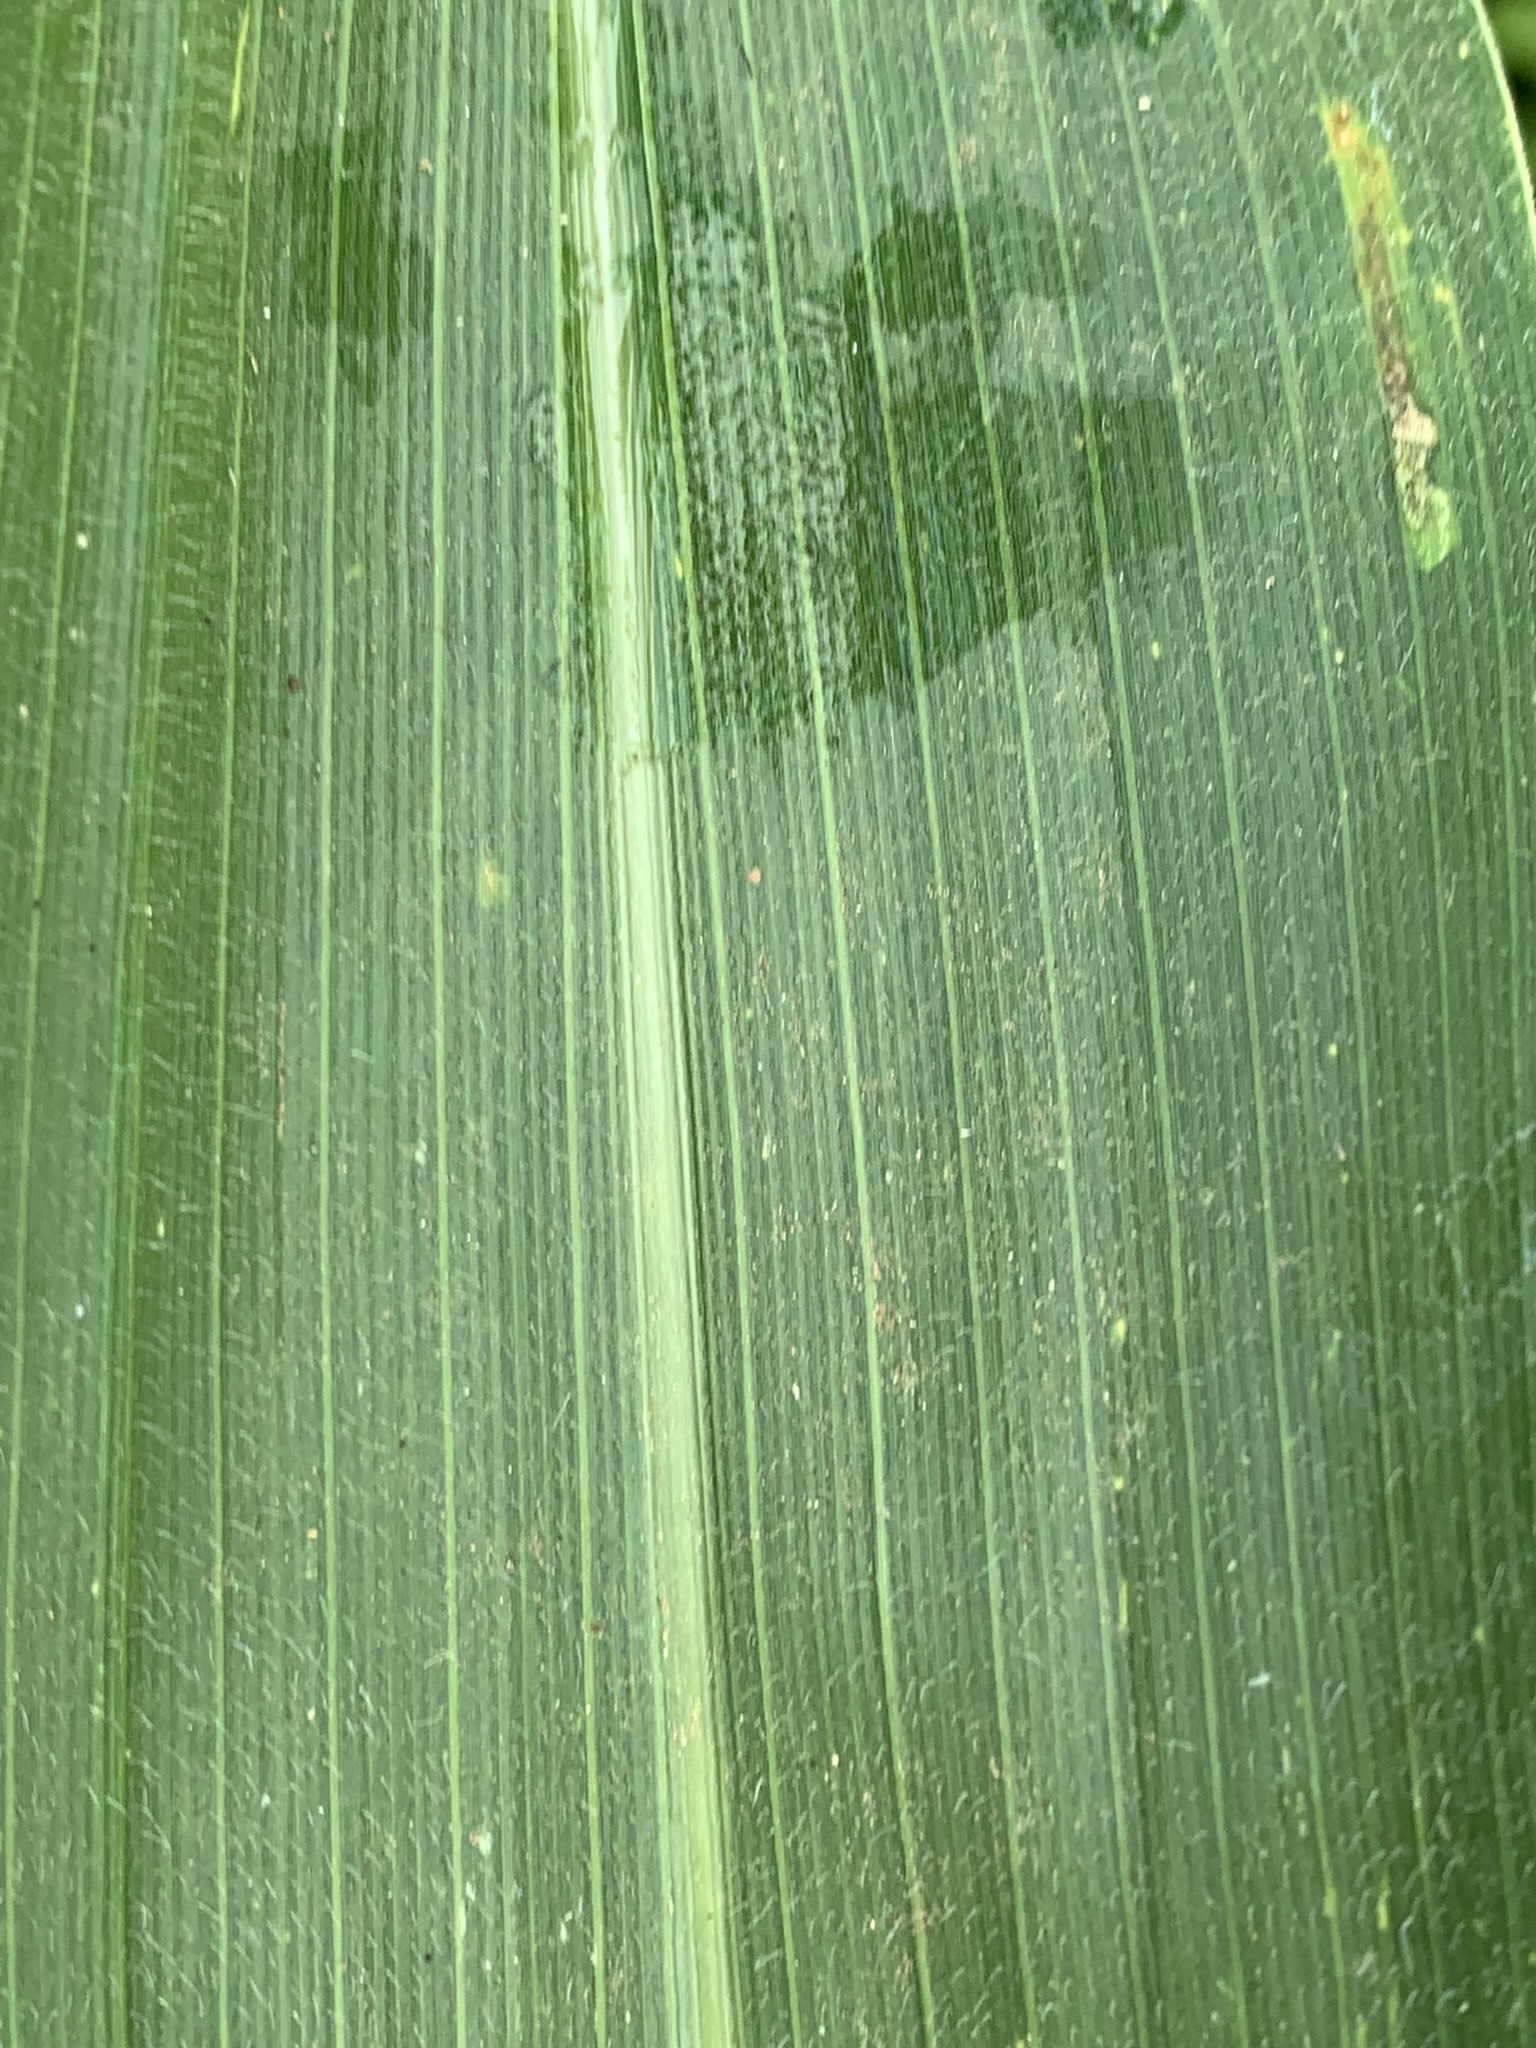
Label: Healthy